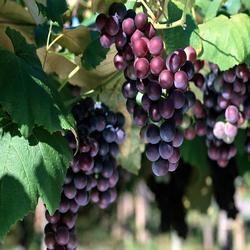
Label: Grapes